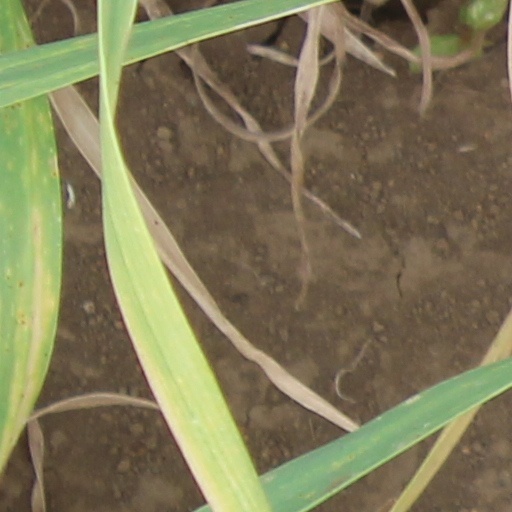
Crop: wheat